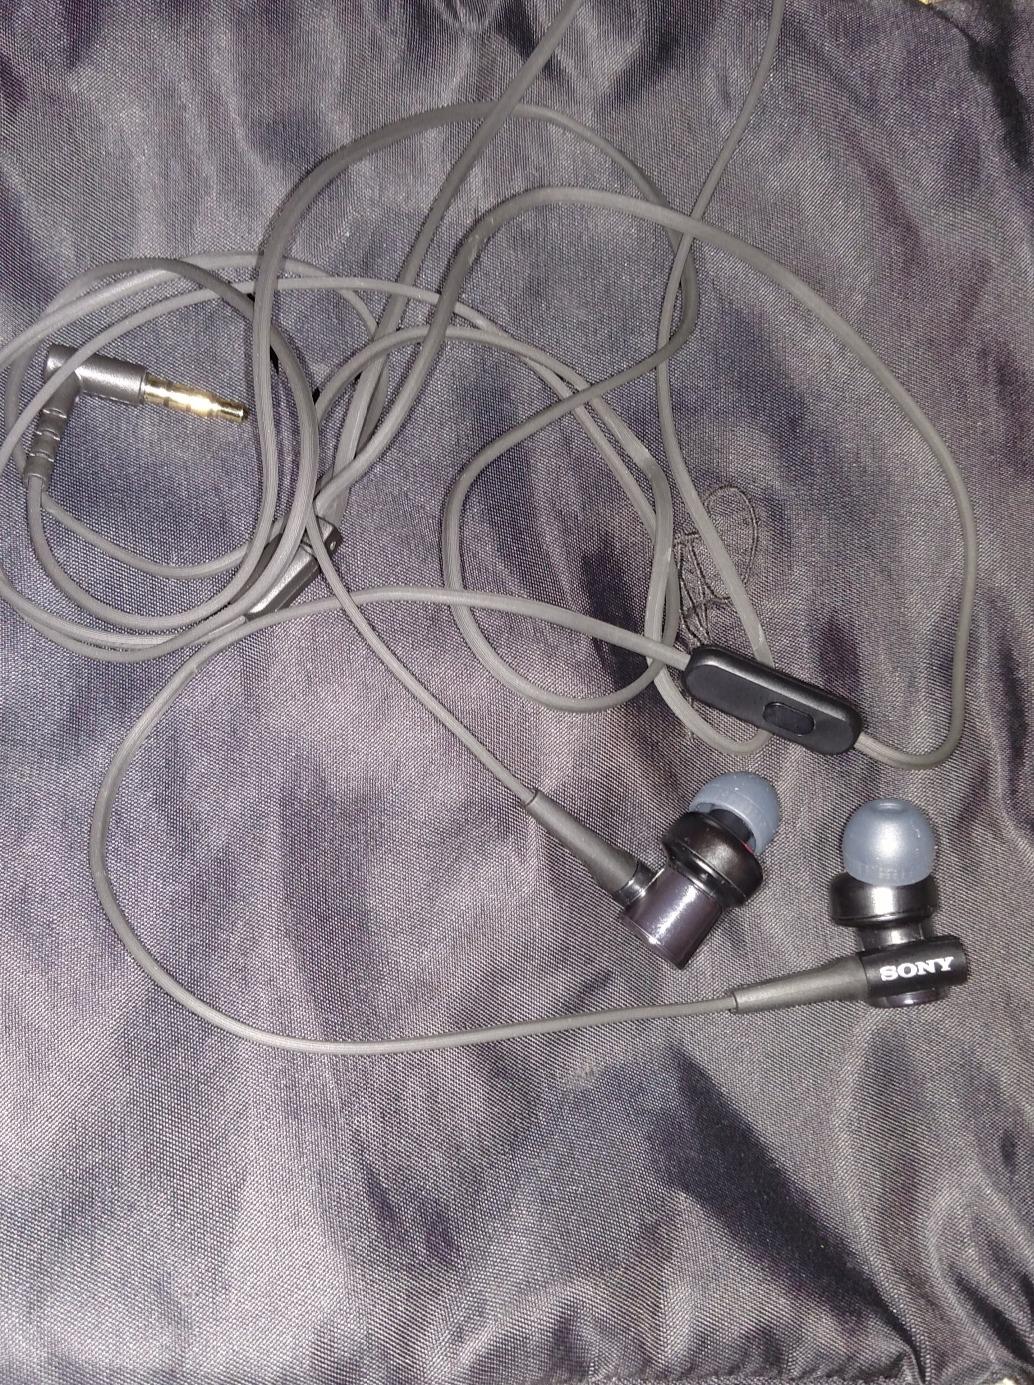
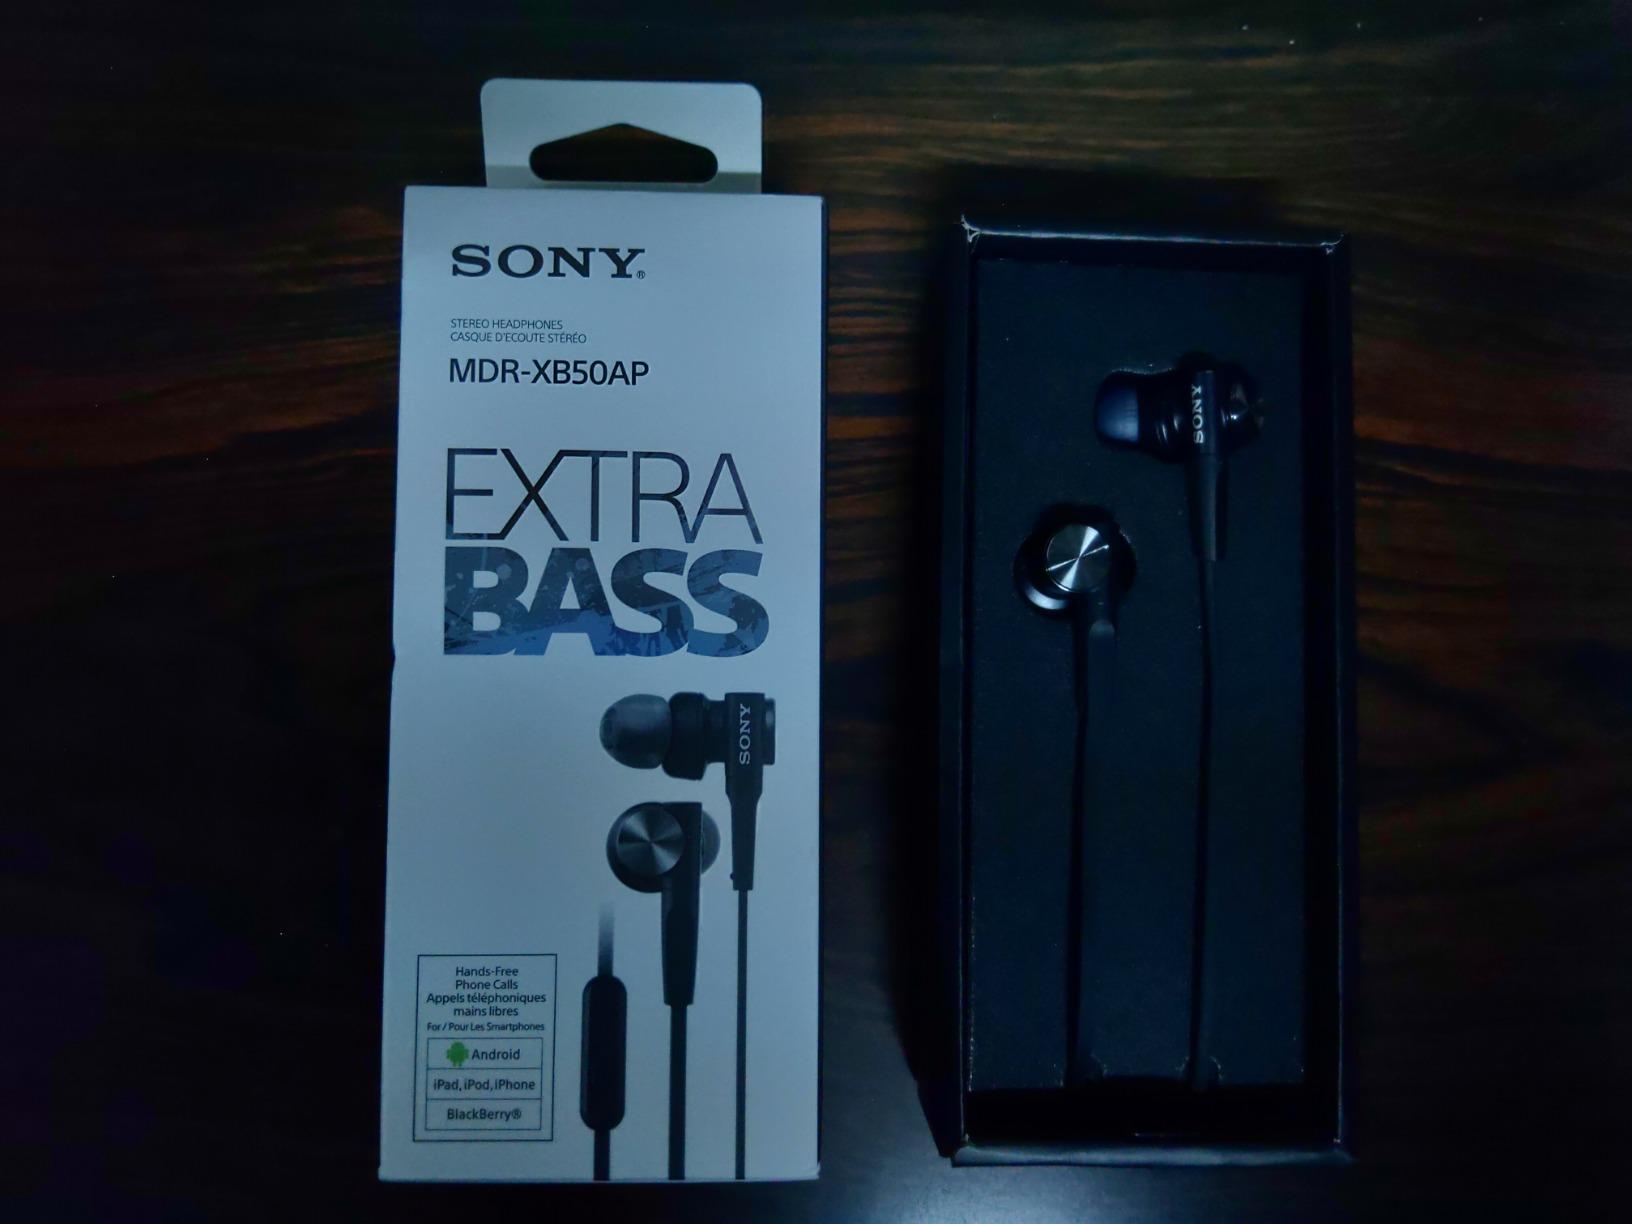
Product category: headphones
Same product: yes